Sirolo

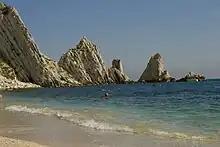
Due sorelle beach

Spiaggia delle Due Sorelle is a beach of white round pebbles which can be seen through the crystal clear water. The name of this beach, which means "two sisters" is due to the twin sea stack raising from the water,which look like two nuns praying.